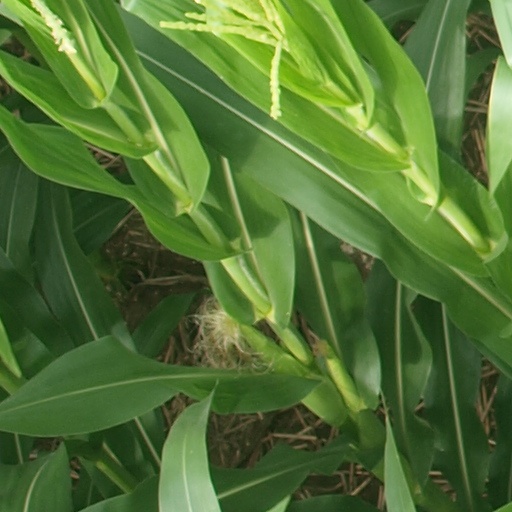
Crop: maize; corn